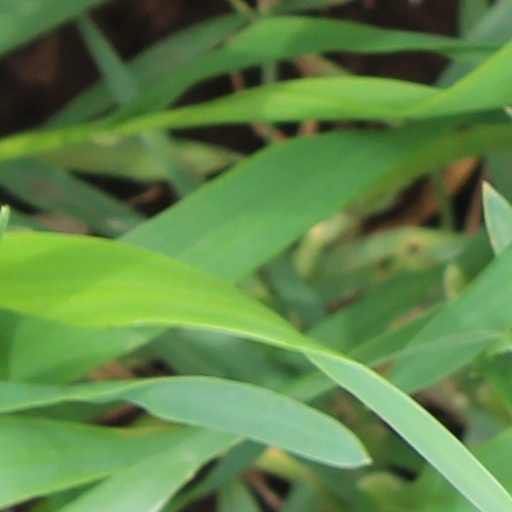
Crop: wheat